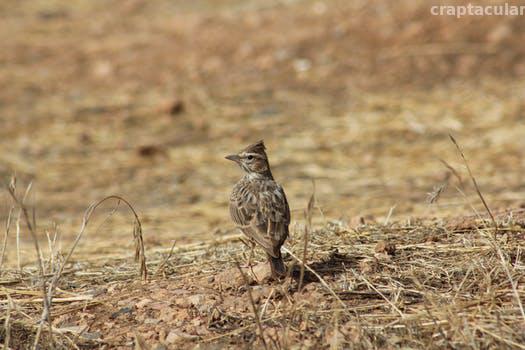
Label: Watermark